William Sayers Homestead

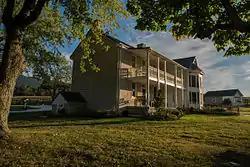

The William Sayers Homestead is a historic farmstead property at 110 Mabel Parkey Drive, near Ewing in Lee County, Virginia. The centerpiece of the farmstead is a two-story stone house, around 1796 by William Sayers, along the historic Wilderness Road and near the Cumberland Gap, to which a two-story front porch and two-story frame addition was made in the 1890s. The main house exhibits high quality late Georgian styling, while the addition has Late Victorian massing, with projecting bay windows. The property also includes a barn, utility building, garage, corn crib, and chicken house, all of mid-20th-century construction. William Sayers, the house's original builder, was a surveyor from Wythe County.